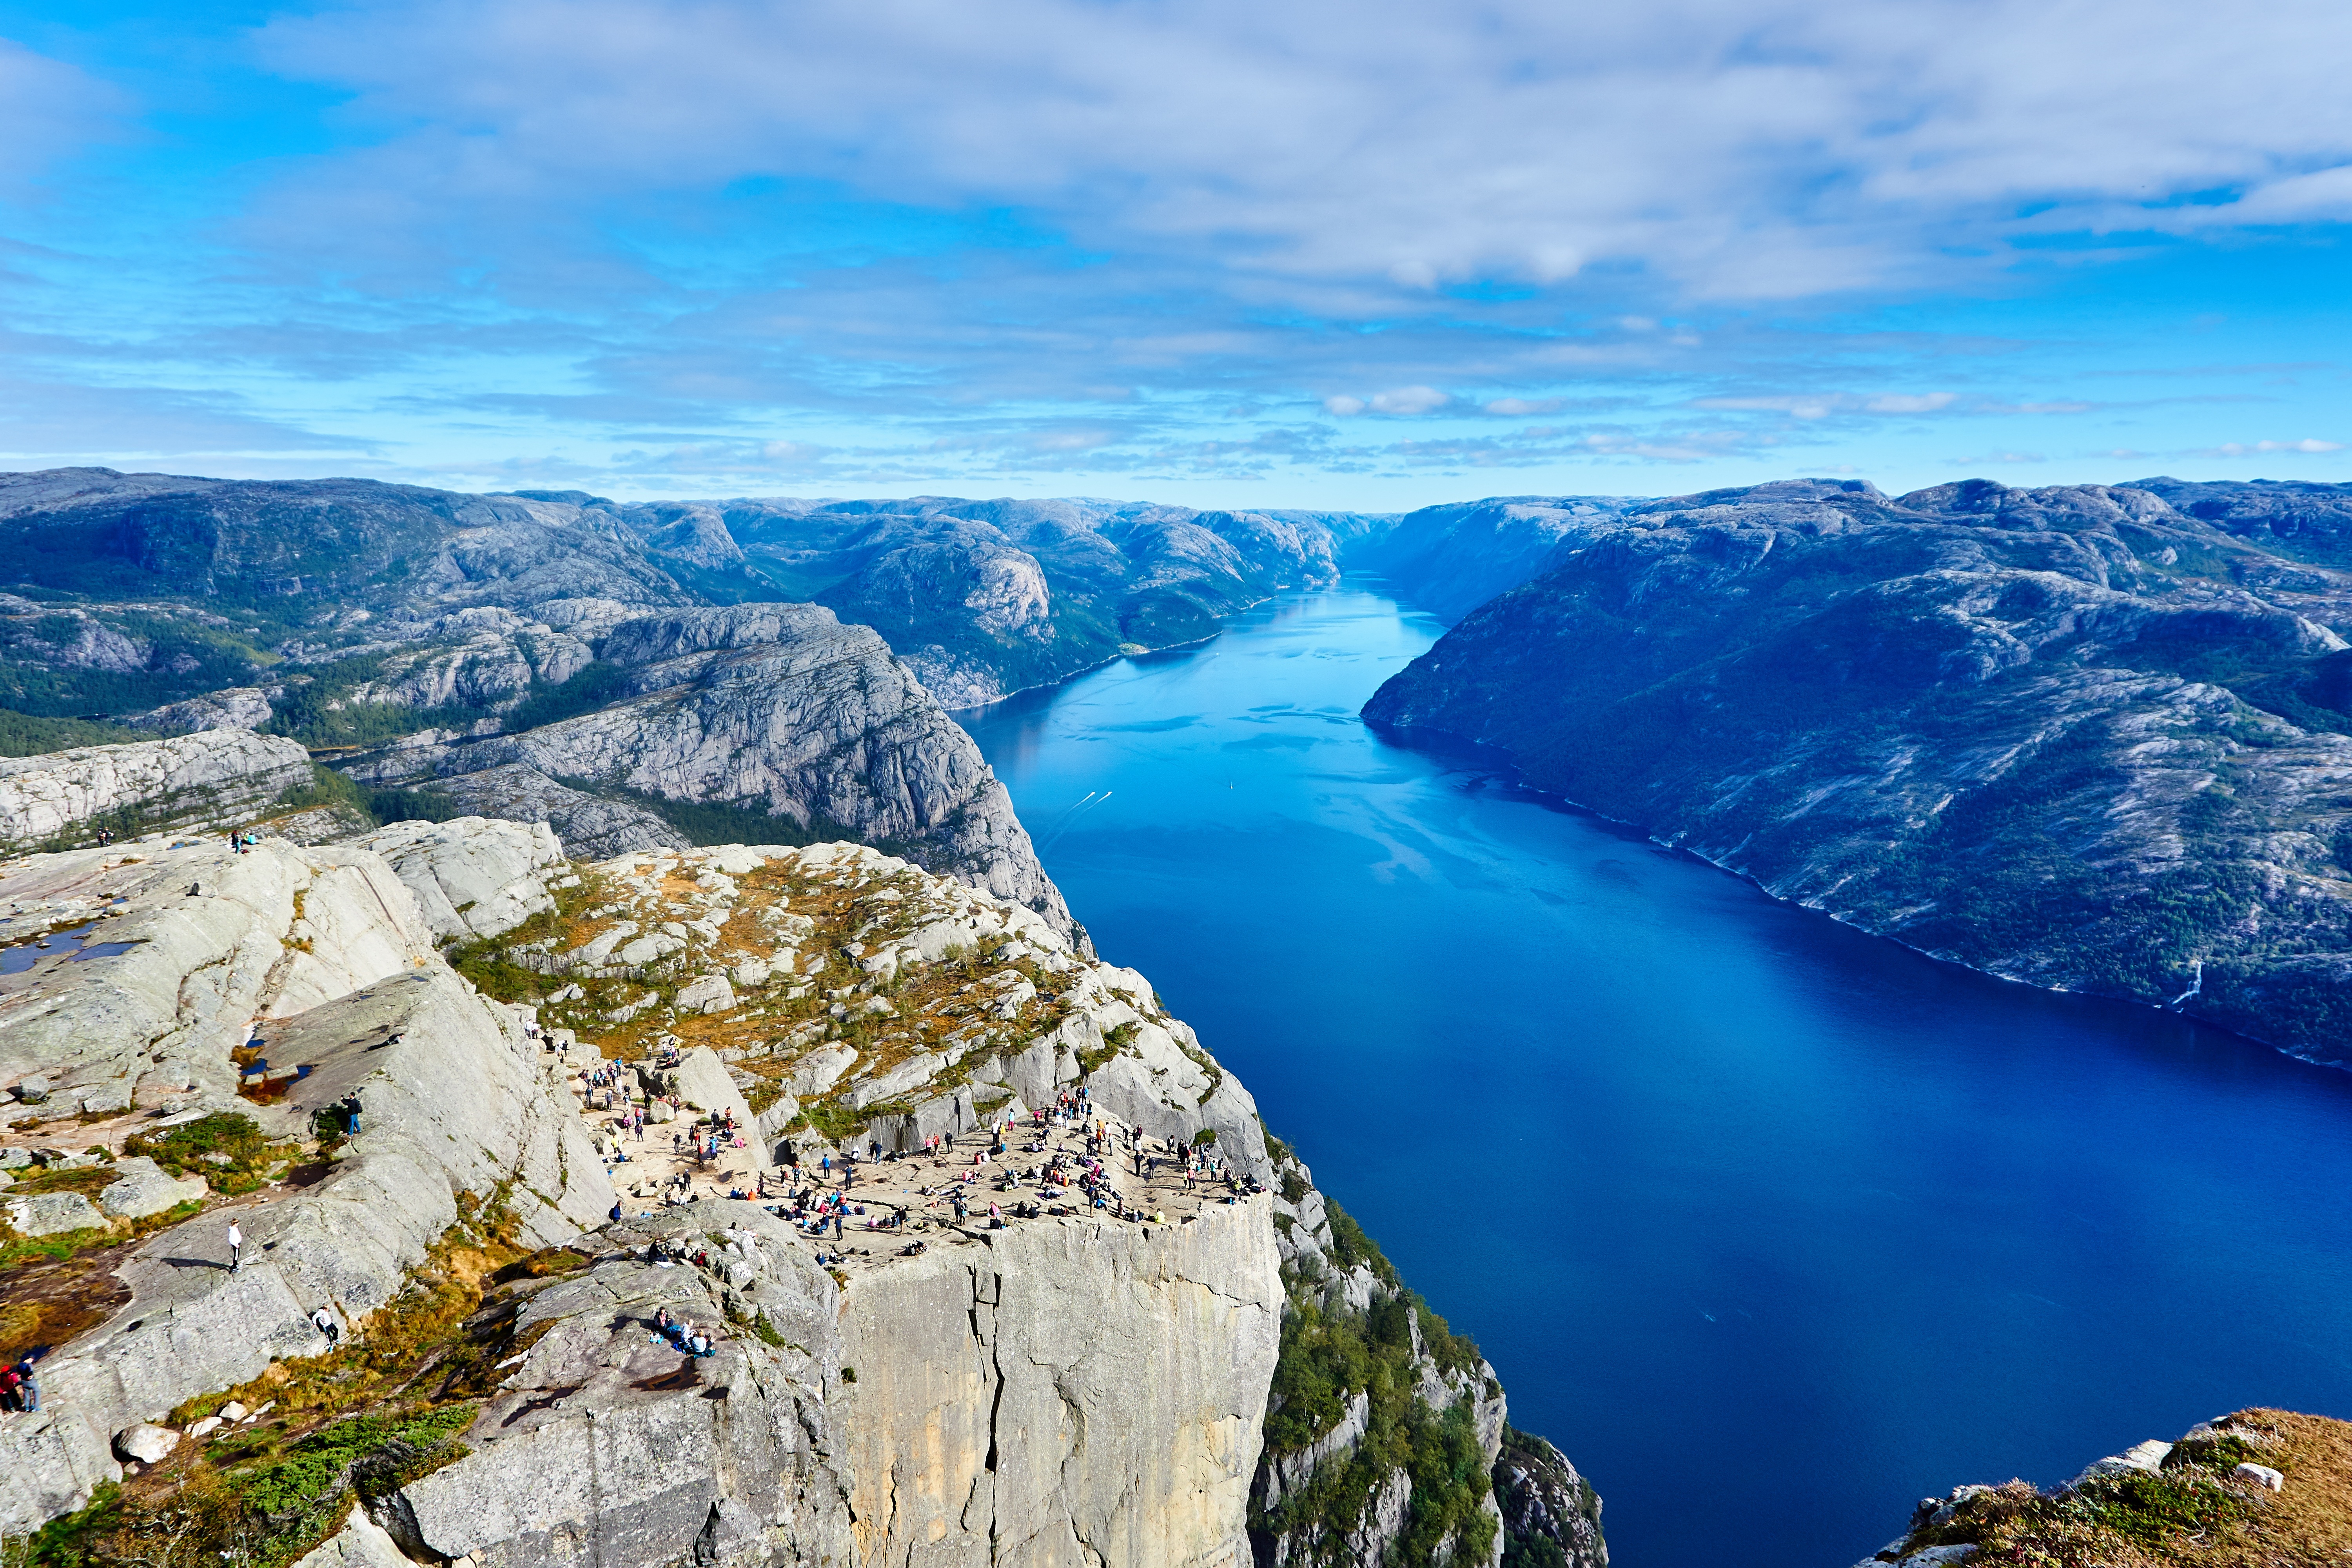
landscape, sea, coast, water, nature, outdoor, mountain, people, shore, lake, view, mountain range, panorama, summer, cliff, europe, scenic, bay, fjord, tourism, terrain, ridge, rocks, mountains, alps, plateau, fell, crater lake, norway, cape, scandinavia, nordic, landform, impressive, aerial photography, mountain pass, geographical feature, mountainous landforms, glacial landform